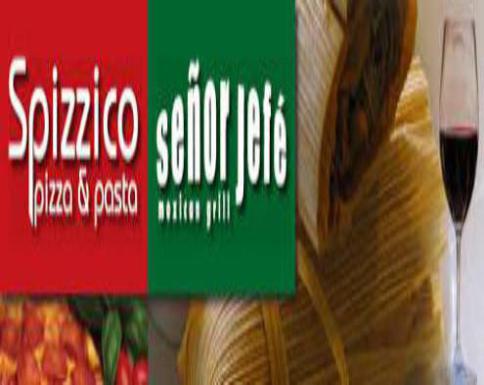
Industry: Food